Refugio oil spill

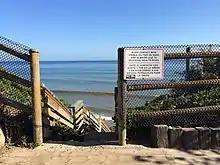
"Avoid contact with visible oil/tar on sand and in water due to potential health risks", at a beach access point in Isla Vista in July 2015

The spill was much smaller than the nearby 1969 Santa Barbara oil spill on January 28, 1969 in which an oil rig blow-out spilled an estimated of crude oil over a ten-day period.